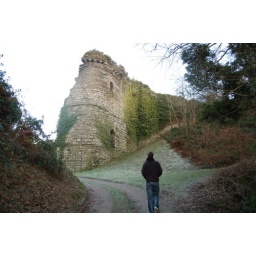
Crumbling castle wall at the top of a small village called Newport, near Cardigan in Wales.